Mikhail Romm (footballer)

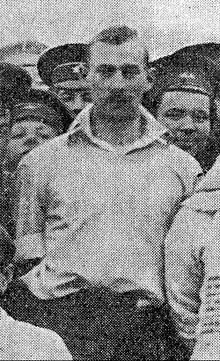
Mikhail Romm from photograph of the national team of the Moscow Football League in 1910

Mikhail Davidovich Romm (born 1891, Vladimir, Imperial Russia – 22 October 1967, Shymkent, Kazakhstan) was a football player in the Soviet Union. He wrote the book "I Support Spartak" (1965), which contained memoirs of his life as a footballer.